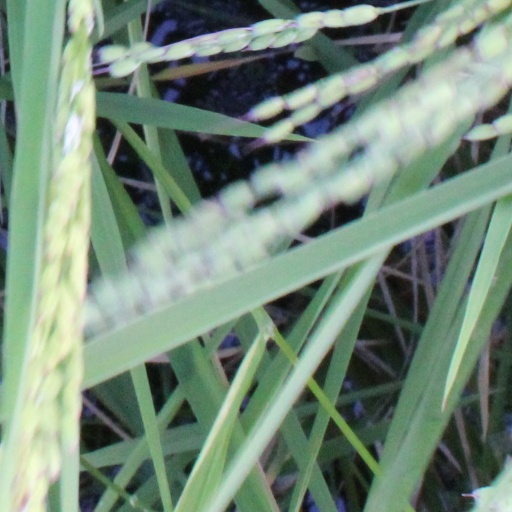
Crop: rice